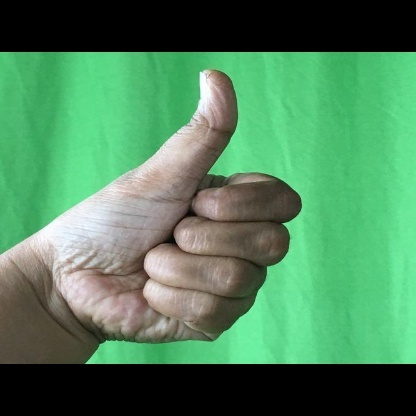
Mudra: Sikharam